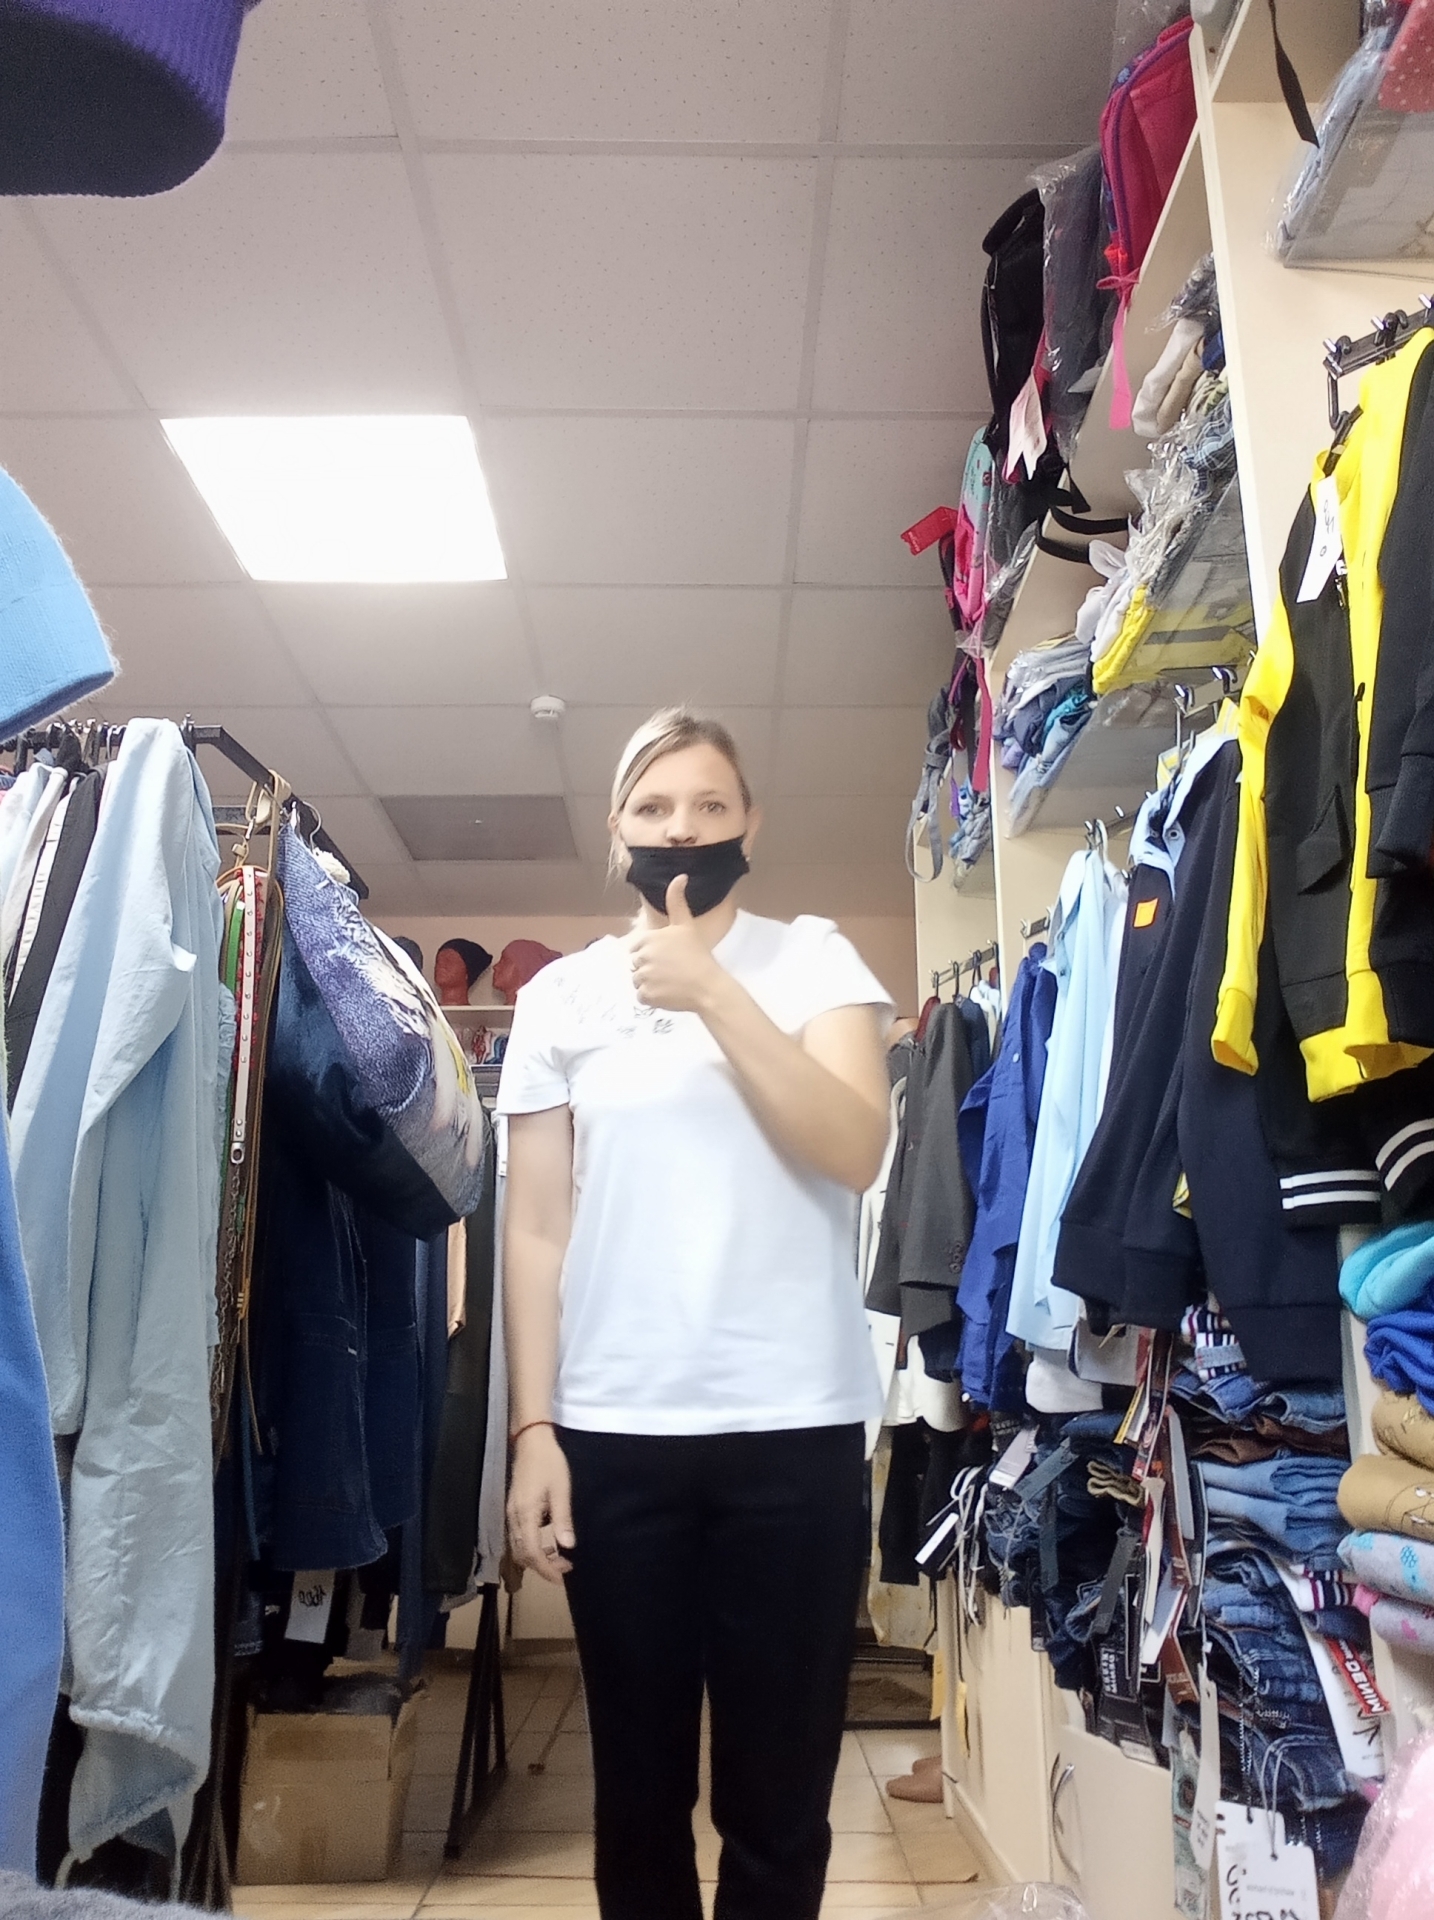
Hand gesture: like